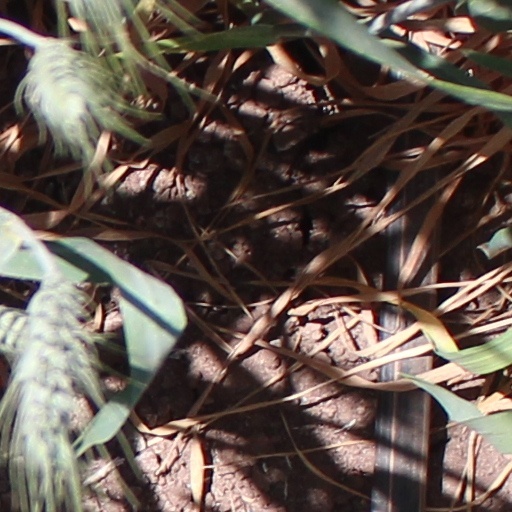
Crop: wheat